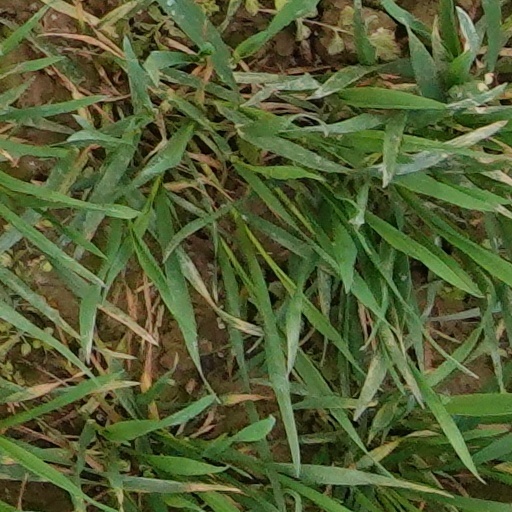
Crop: wheat